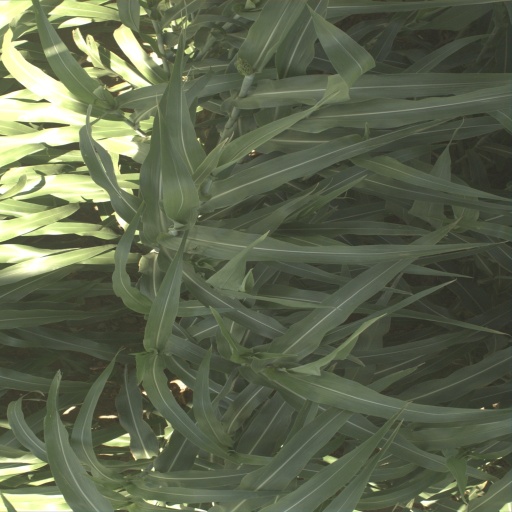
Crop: sorghum